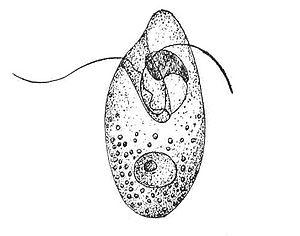
Oxyrrhis est un genre de dinoflagellés de la famille des Oxyrrhinaceae. Il est notamment représenté par l'espèce Oxyrrhis marina.